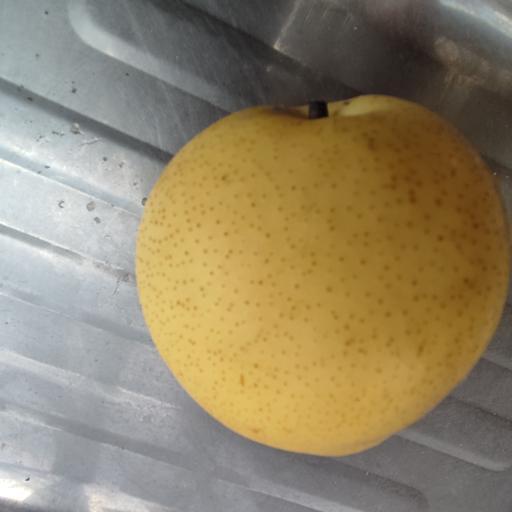
Crop type: White Pear